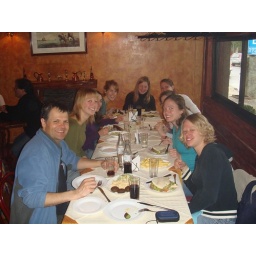
With Luc.  The girl sitting next to Luc is Betsy.  She is in my Lit class and is AWESOME!